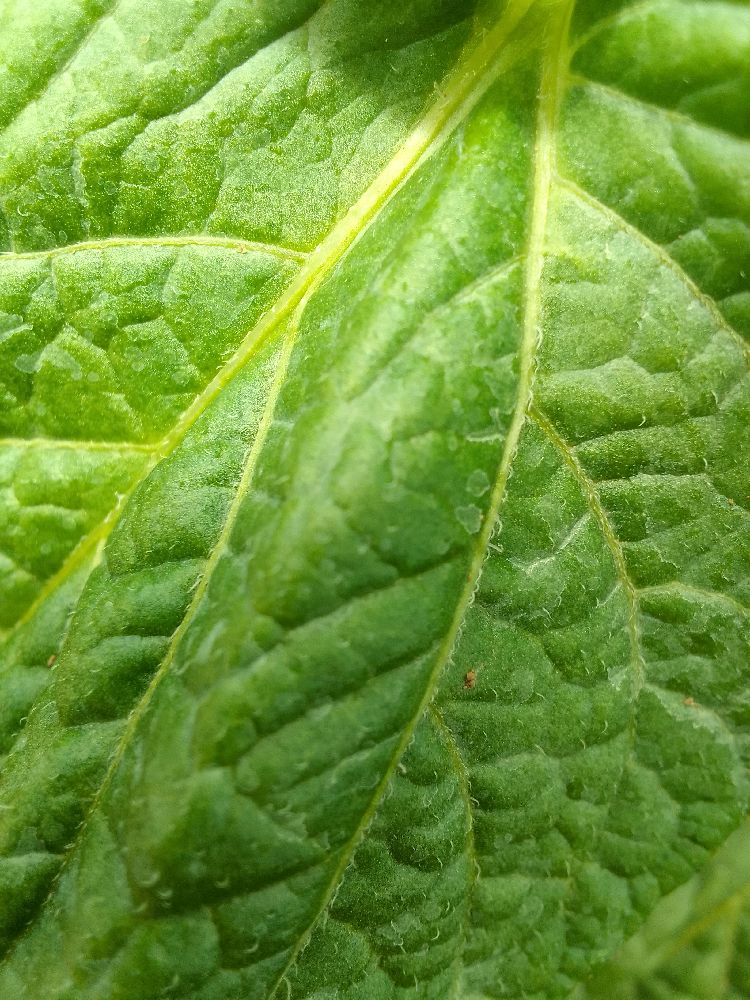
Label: Healthy